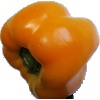
Label: yellow_pepper